Switzerland as a federal state

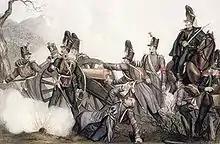
The federal troops during the Sonderbund war

In 1847, the period of Swiss history known as Restoration ended with a war between the conservative Roman Catholic and the liberal Protestant cantons (the "Sonderbundskrieg"). The conflict between the Catholic and Protestant cantons had existed since the Reformation; in the 19th century the Protestant population had a majority. The "Sonderbund" (German: separate alliance) was concluded after the Radical Party had taken power in Switzerland and had, thanks to the Protestant majority of cantons, taken measures against the Catholic Church such as the closure of monasteries and convents in Aargau in 1841. When Lucerne, in retaliation, recalled the Jesuits the same year, groups of armed radicals (""Freischärler"") invaded the canton. The invasion caused a revolt, mostly because rural cantons were strongholds of ultramontanism.